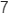
Number: 7